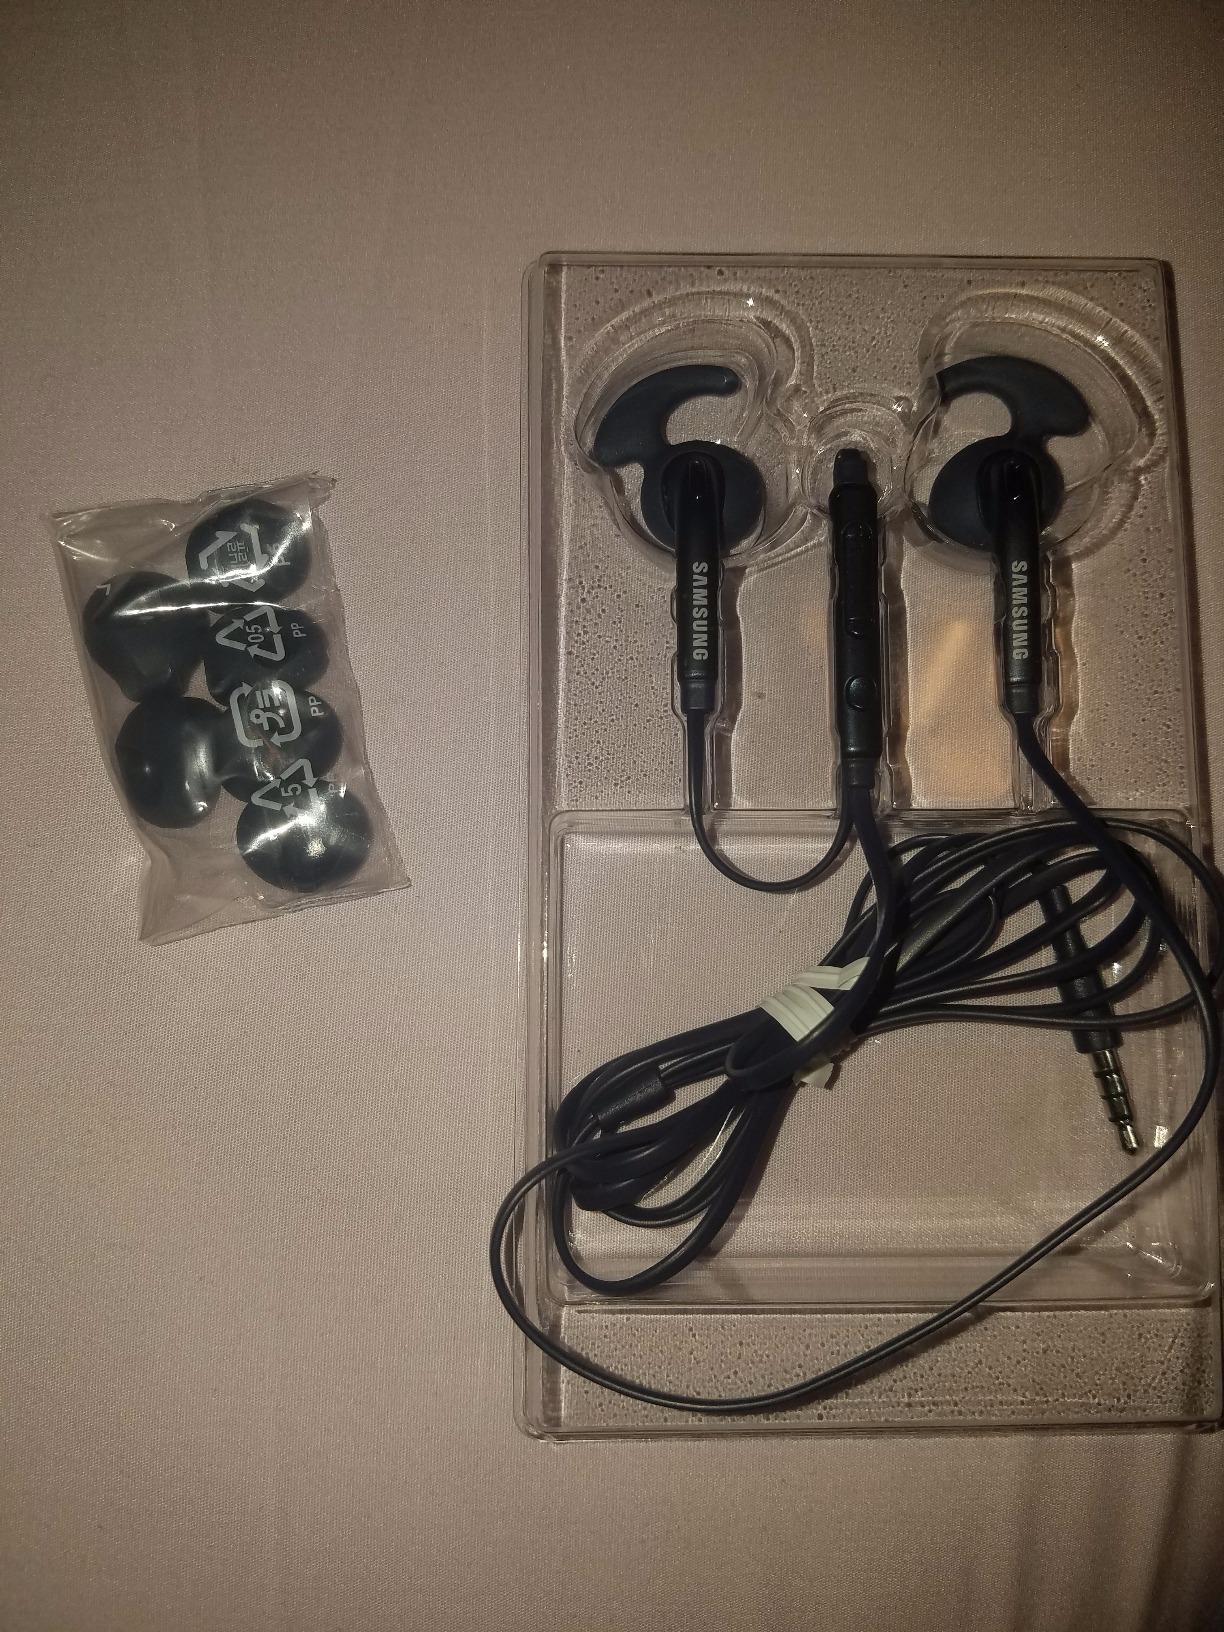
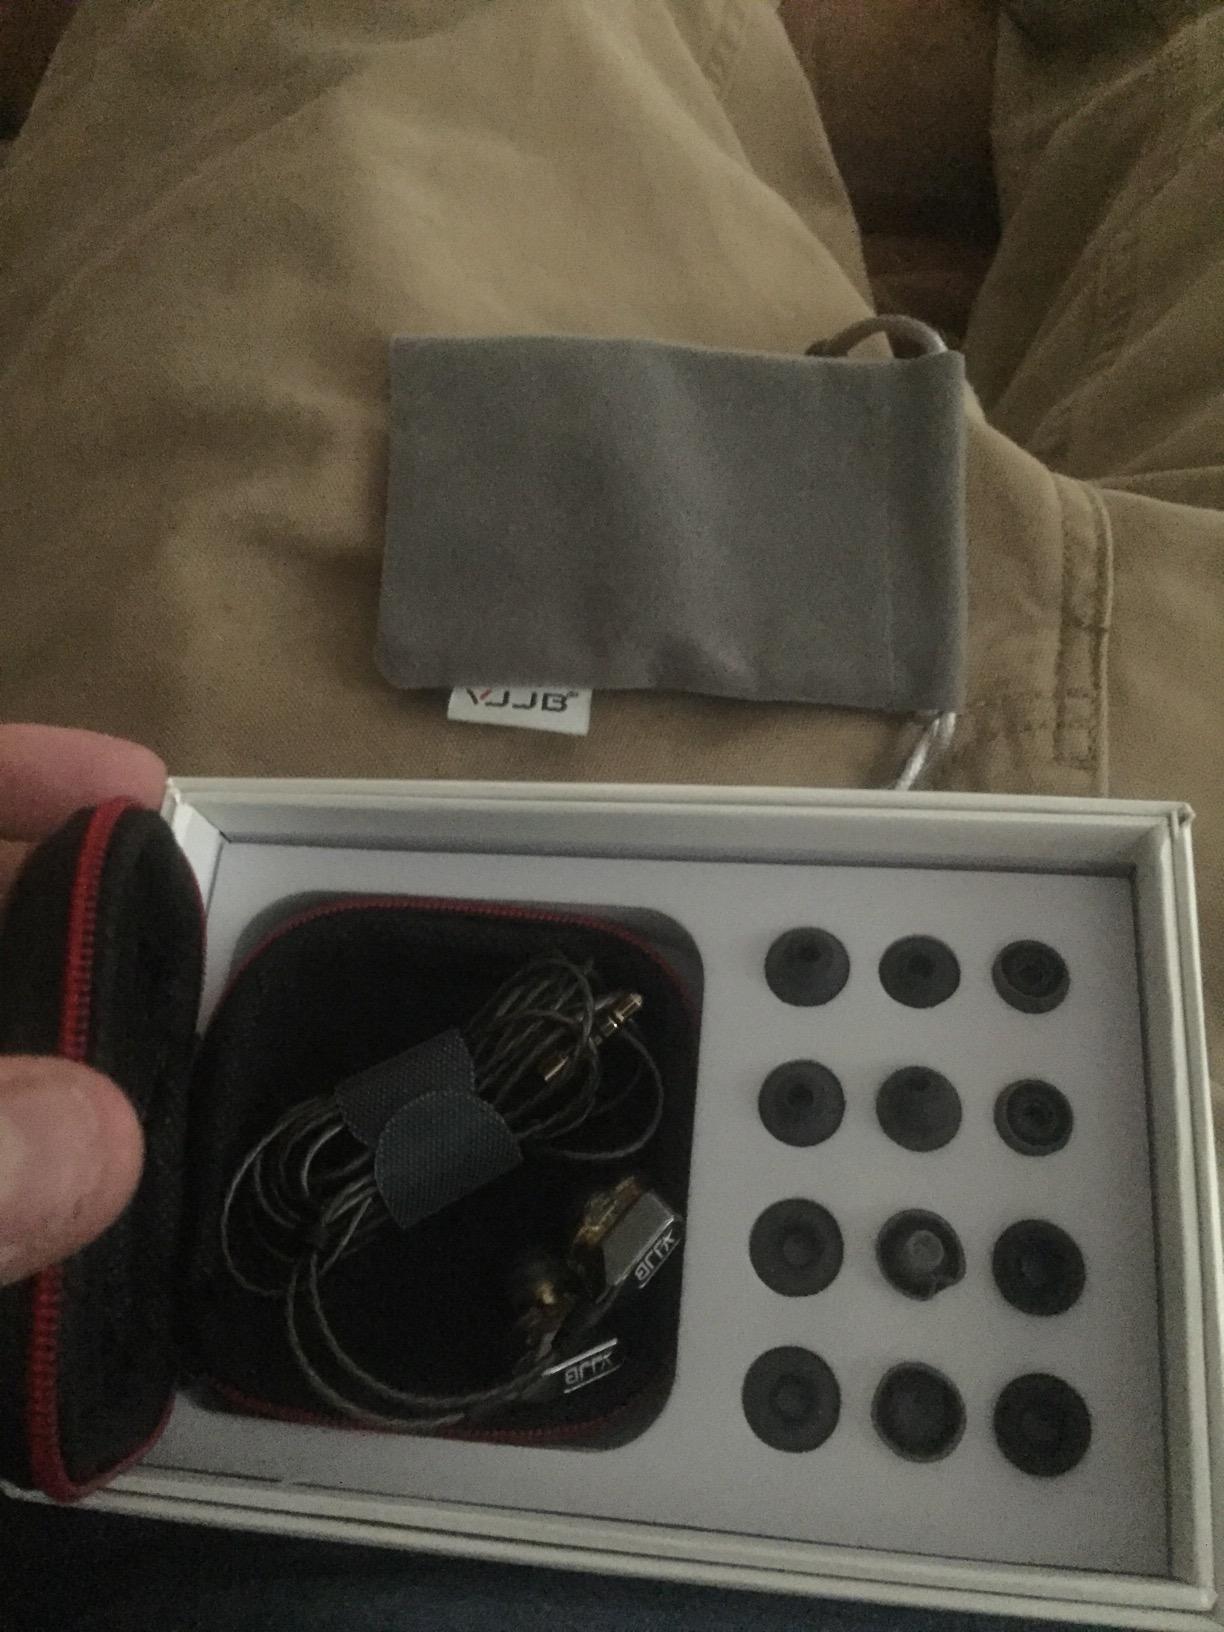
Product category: headphones
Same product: no